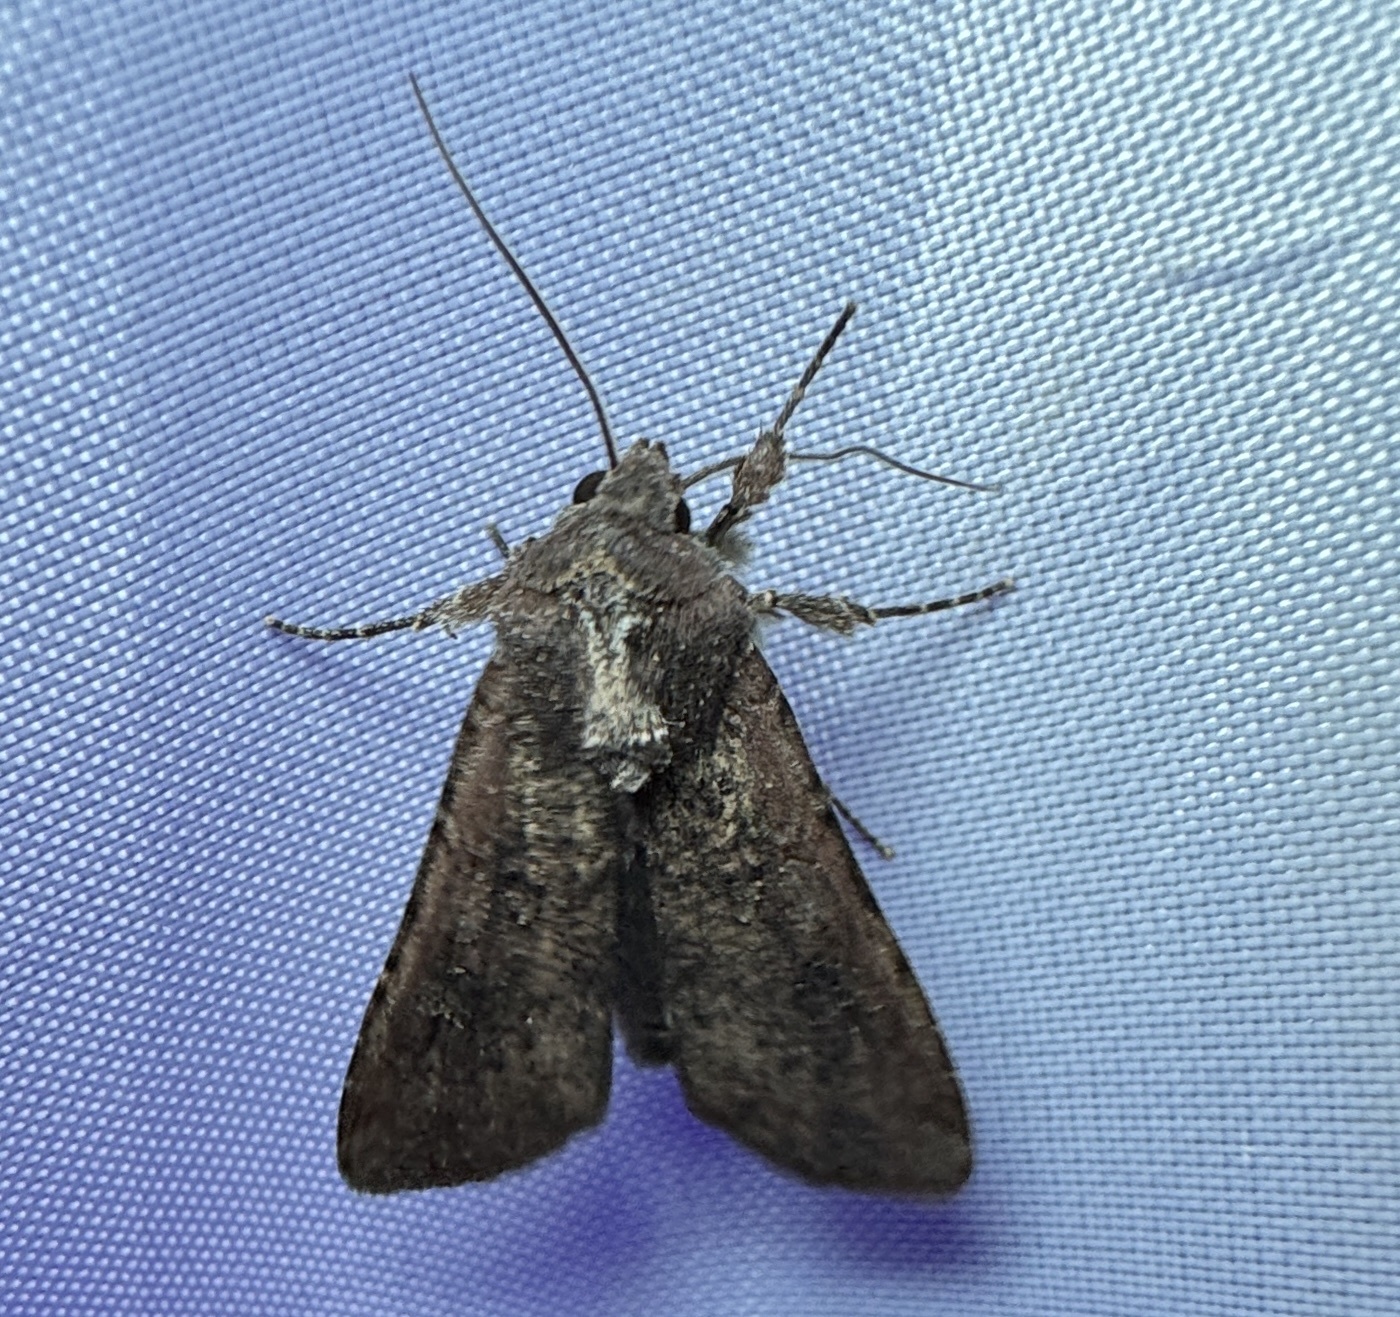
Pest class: cutworms